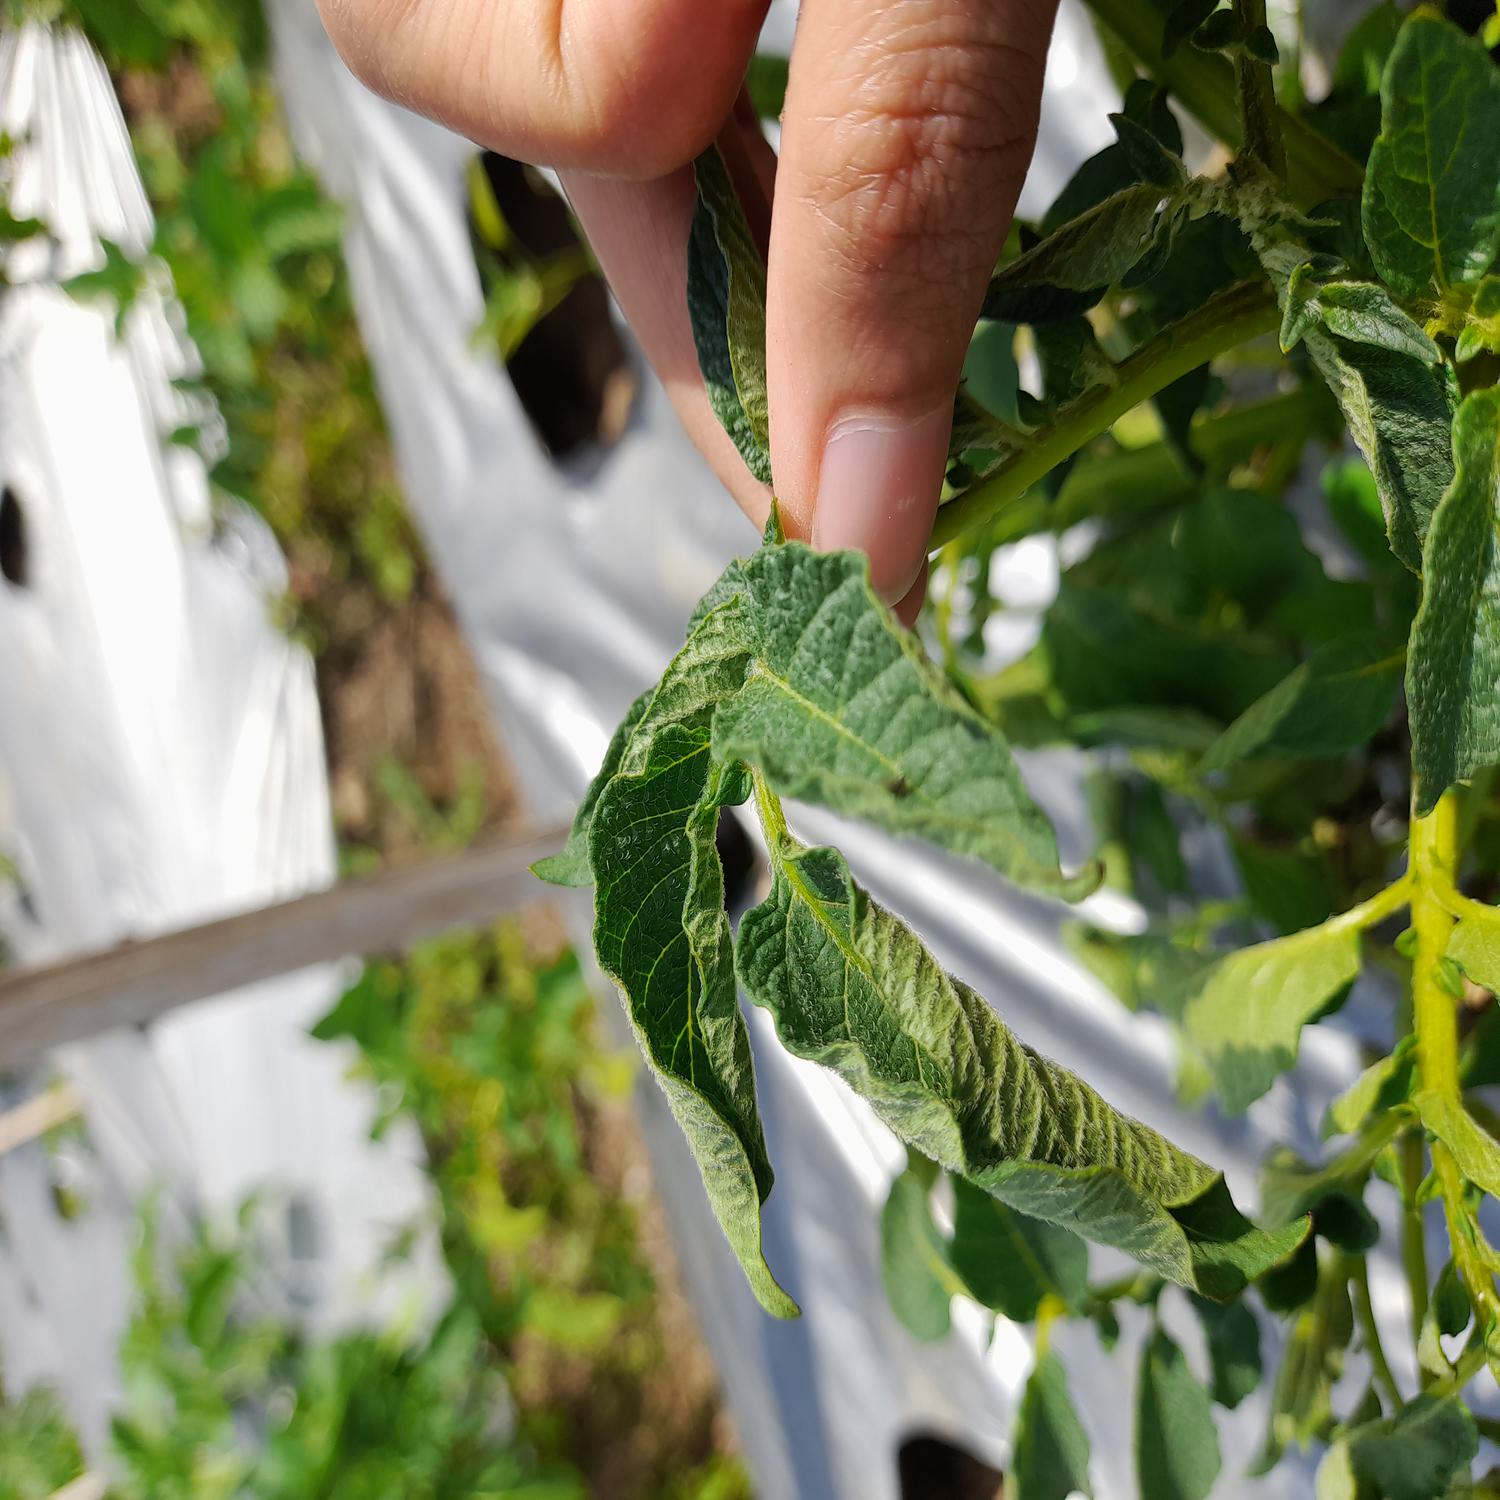
Etiqueta: Pudricion_Parda